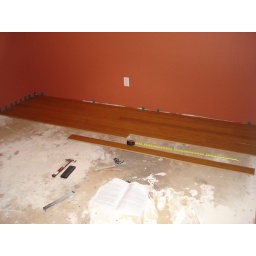
Bamboo floor getting started in office